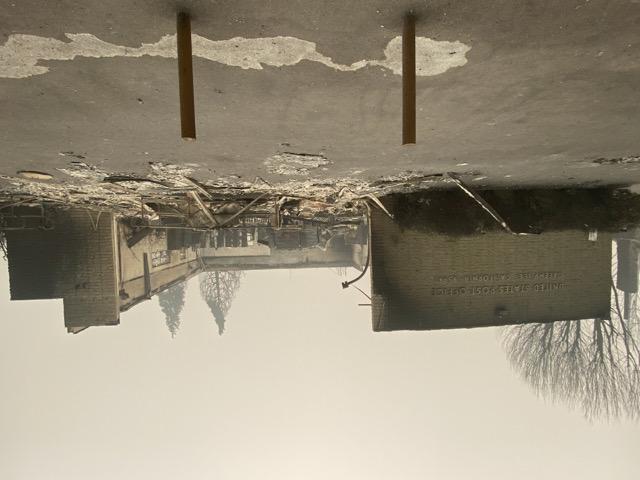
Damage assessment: destroyed